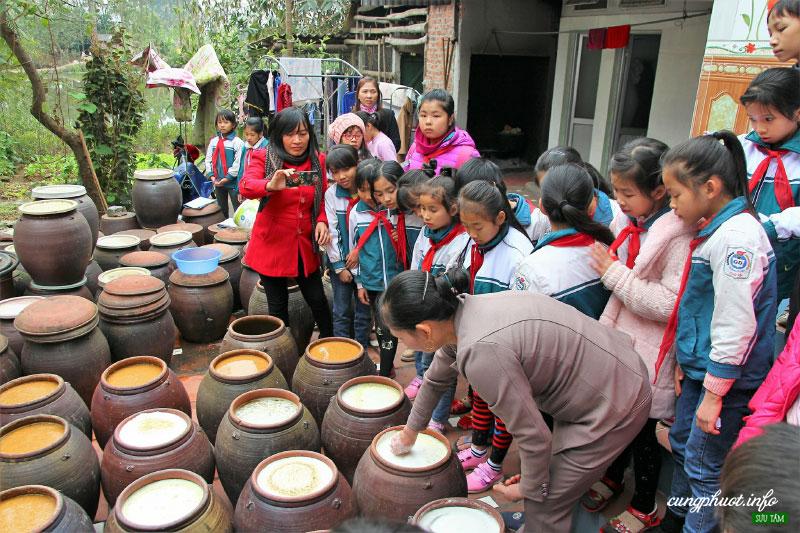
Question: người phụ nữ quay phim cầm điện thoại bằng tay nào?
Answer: cầm điện thoiaj thoại bằng tay phải